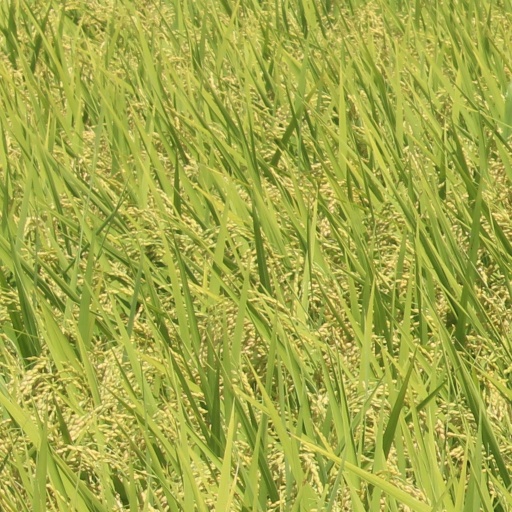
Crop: rice